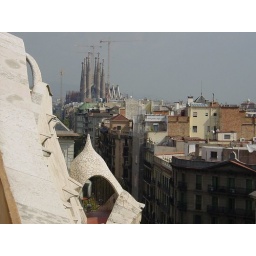
On the roof of La Pedrera, the famous apartment building designed by Antoni Gaudi in Barcelona